John D. Read

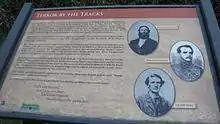
Historical marker on W+OD Park at site of Read execution.

The events of Read's killing are commemorated in a historical marker at mile marker 13.6 on the Washington and Old Dominion Regional Park entitled "Terror by the Tracks" which relates the details of his life and execution. A plaque describing the raid on Falls Church by Mosby's men, entitled "Living in Fear" was placed at 440 West Broad Street as part of the Virginia Civil War Trails system.